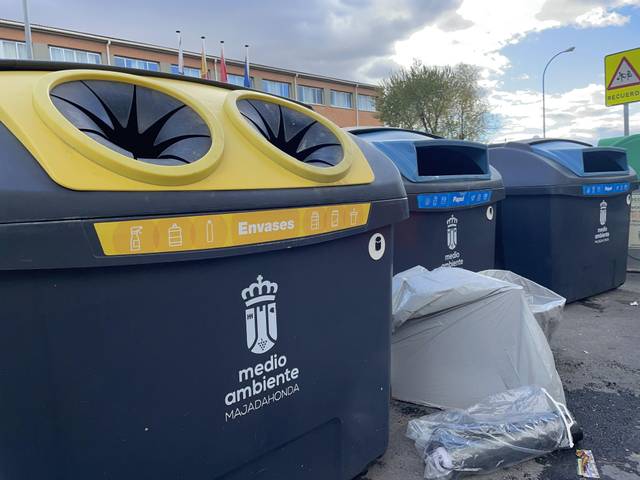
Region: Spain
Coordinates: 40.478, -3.872